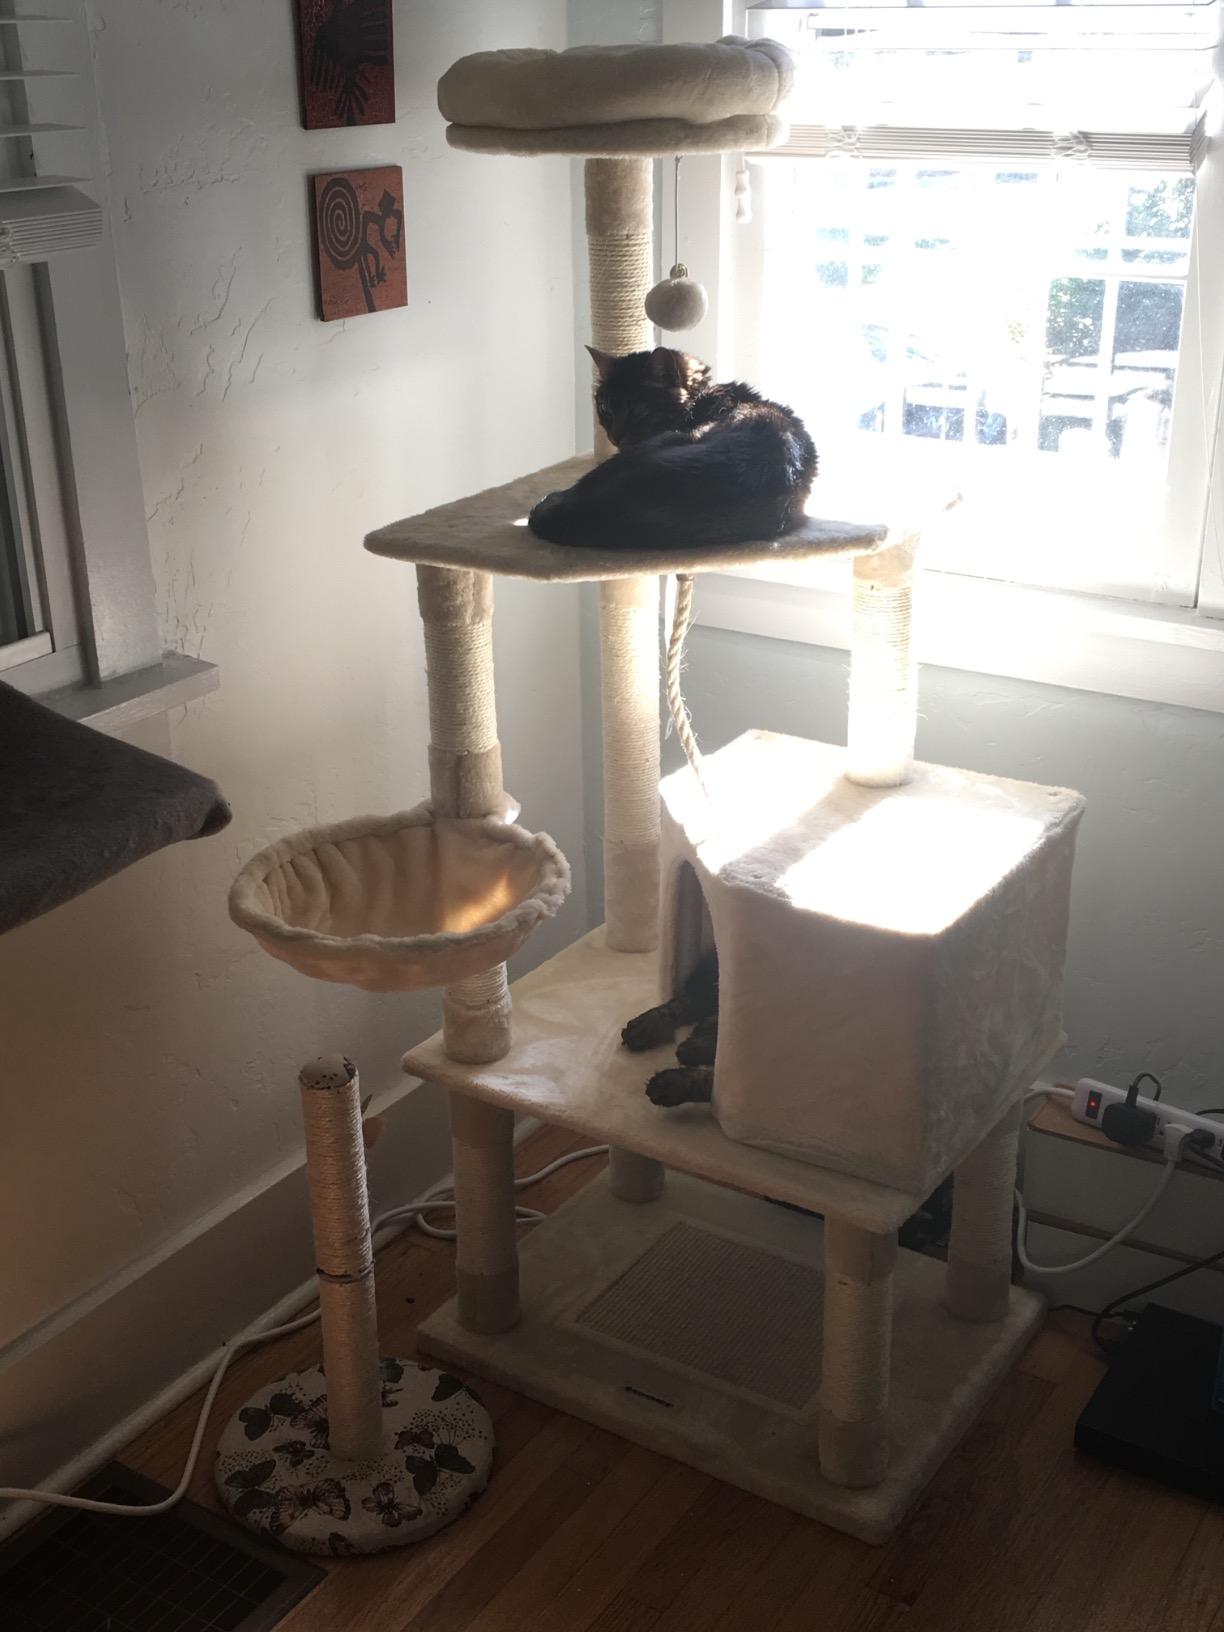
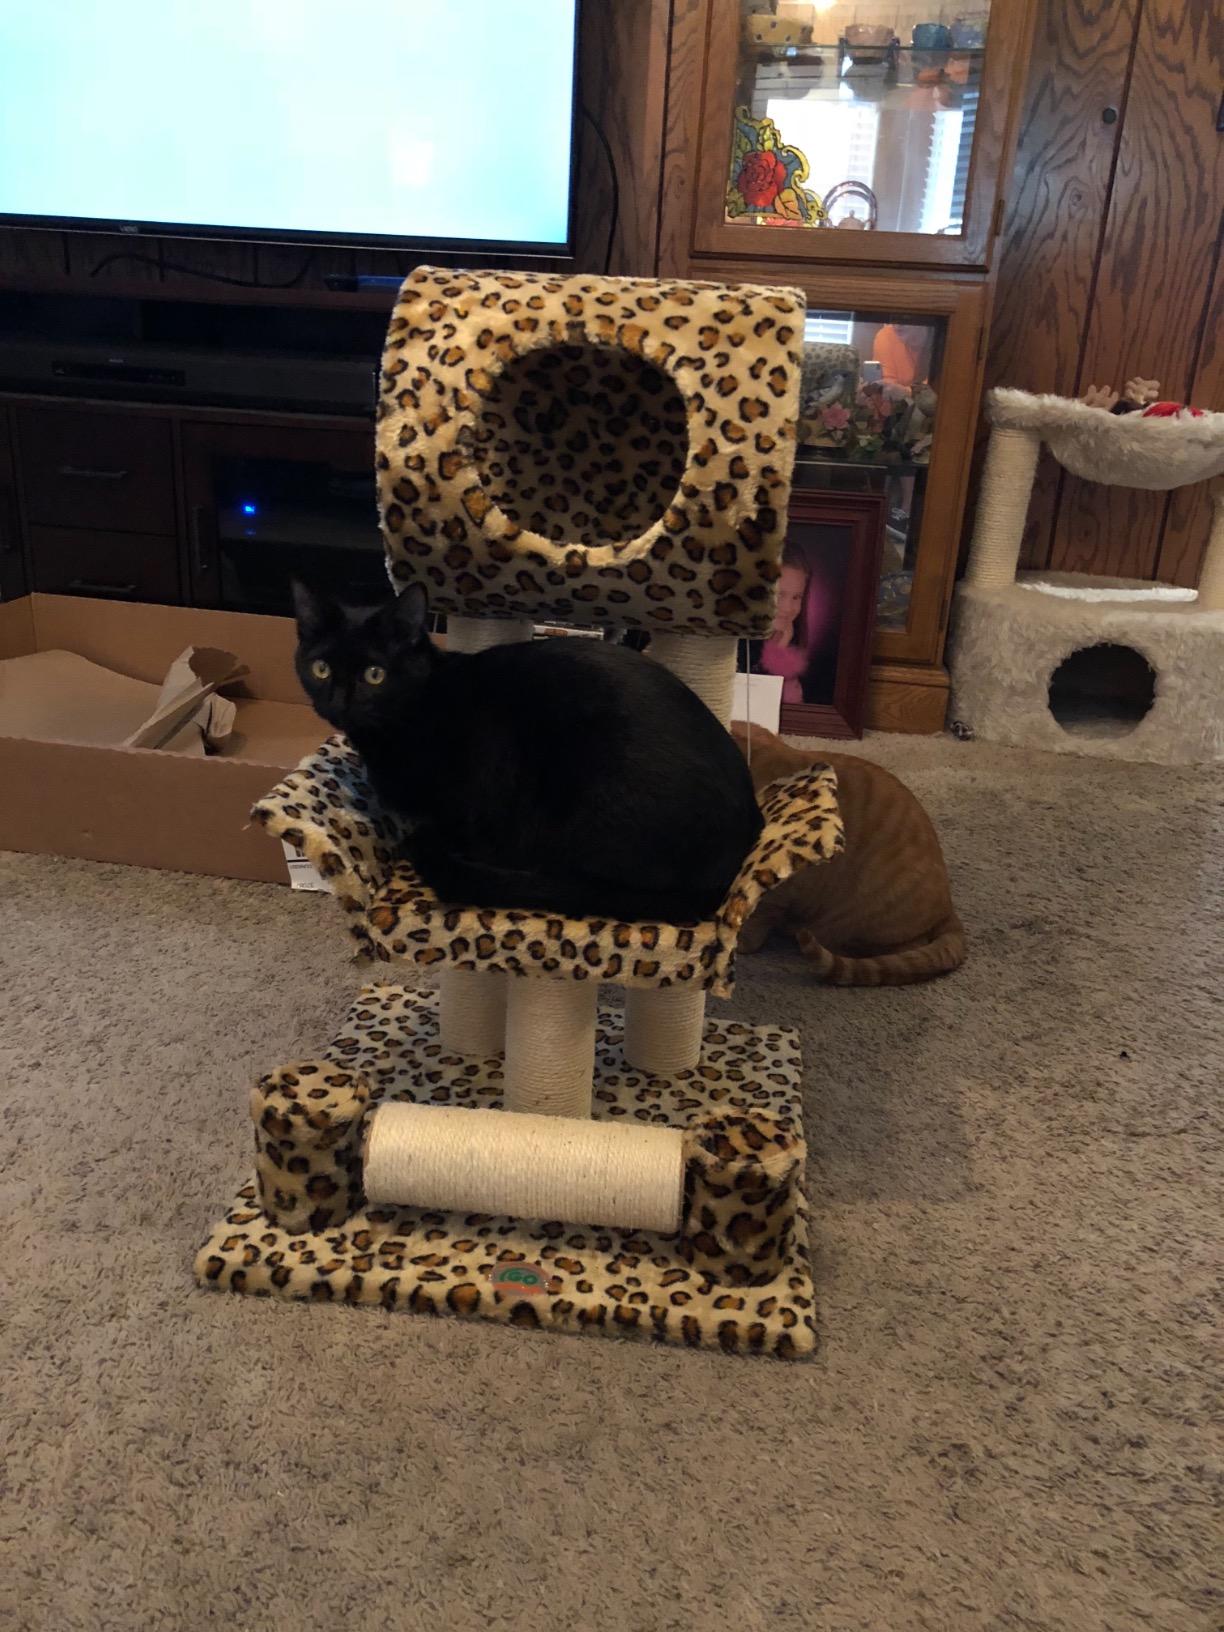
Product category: items_cat tree
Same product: no